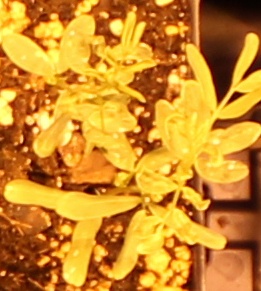
Label: Lentil